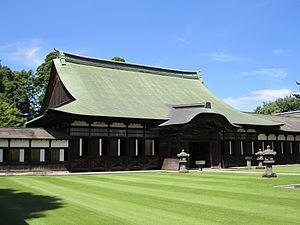
Le terme « trésor national » est utilisé au Japon depuis 1897 pour désigner les biens les plus précieux du patrimoine culturel du Japon bien que la définition et les critères aient changé depuis la création du terme. Les bâtiments des temples bouddhistes de cette liste ont été classés Trésors nationaux du Japon quand la loi pour la protection des biens culturels est entrée en vigueur le 9 juin 1951. Les pièces sont choisies par le ministère de l'Éducation, de la Culture, des Sports, des Sciences et de la Technologie sur le fondement de leur « valeur artistique ou historique particulièrement élevée ». Cette liste présente 152 entrées de bâtiments de temples Trésors nationaux de la fin du VIIᵉ siècle classique au début de l'époque d'Edo moderne du XIXᵉ siècle. Le nombre d'édifices répertoriés dans cette liste est supérieur à 152, parce que, dans certains cas, des groupes de bâtiments liés entre eux sont réunis pour former une seule entrée. Les structures comprennent des bâtiments principaux tels que le kon-dō, le hon-dō, le butsuden, des pagodes, des portes, un beffroi, des couloirs et d'autres bâtiments et édifices qui font partie d'un temple bouddhiste.